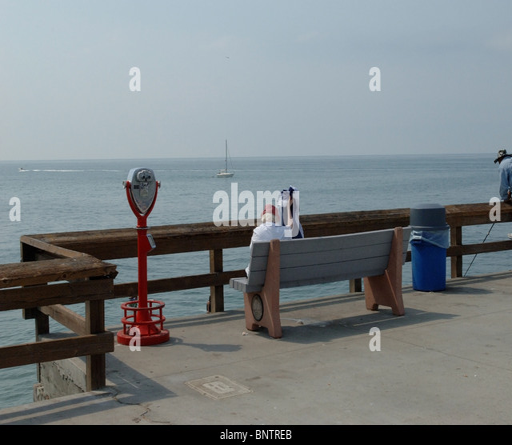
elderly woman enjoying the view of the ocean from a bench on a pier